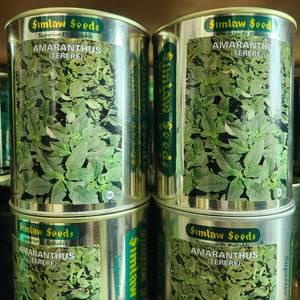
Hili ni eneo lenye vilima pamoja na mabonde; eneo hili lina mandhari ya kuvutia ambapo uoto wa kijani umetanda katika vilima hivi.